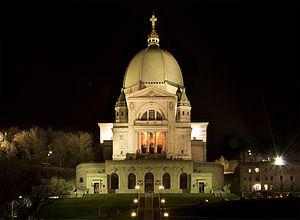
Oratoire Saint-Joseph du Mont-Royal. Montréal, Quebec, Canada. Русский: Часовня Святого Йозефа в Монреале, Квебек, Канада
Lucien Parent, né le 29 avril 1893, est un architecte, dessinateur et aquarelliste montréalais.
Voici une liste des lieux de culte catholiques du Québec divisée par région administrative.